Luzon

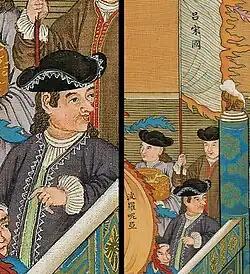

In 1569, a Spanish expedition dispatched by Miguel Lopez de Legazpi led by Luis Enriquez de Guzman and Augustinian friar Alonso Jimenez first set foot in Albay. They arrived on the coastal settlement called Ibalon in present-day Magallanes, Sorsogon after exploring the islands of Masbate, Ticao and Burias and proceeded inland as far as present-day Camalig, Albay. The Spanish arrival in the 16th century saw the incorporation of the Luções people and the breaking up of their kingdoms and the establishment of the "Las Islas Filipinas" with its capital Cebu, which was moved to Manila following the defeat of the local Rajah Sulayman in 1570. Martín de Goiti, having been dispatched by Legazpi to Luzon, conquered Maynila. Legazpi followed with a larger fleet comprising both Spanish and a majority Visayan force, taking a month to bring these forces to bear due to slow speed of local ships. This large force caused the surrender of neighboring Tondo. An attempt by some local leaders, known as the Tondo Conspiracy, to defeat the Spanish was repelled.